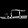
Label: Sandal